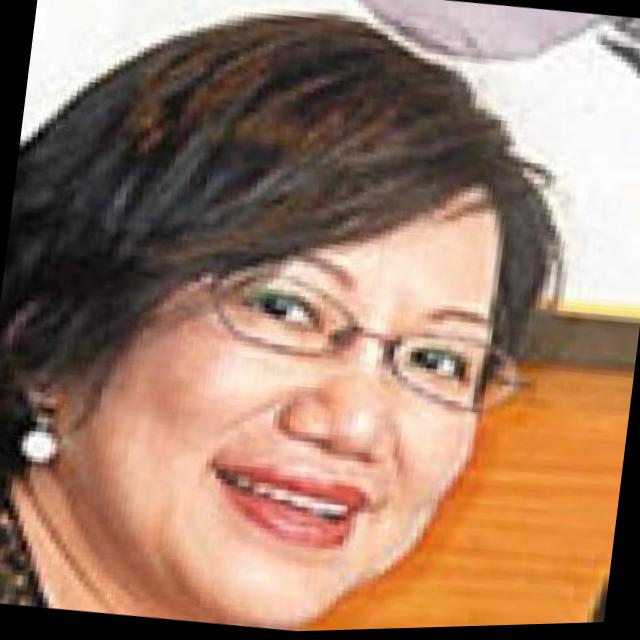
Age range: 21-44